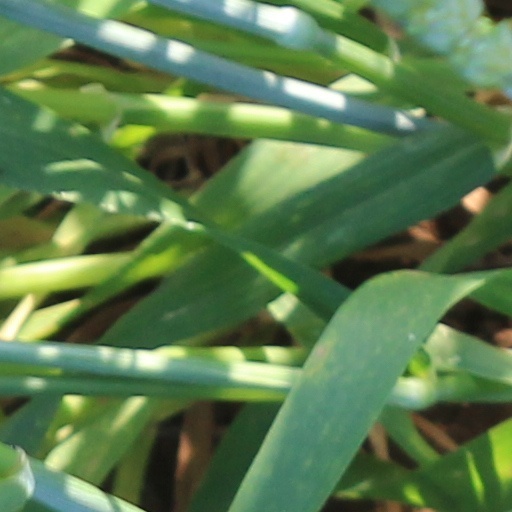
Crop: wheat